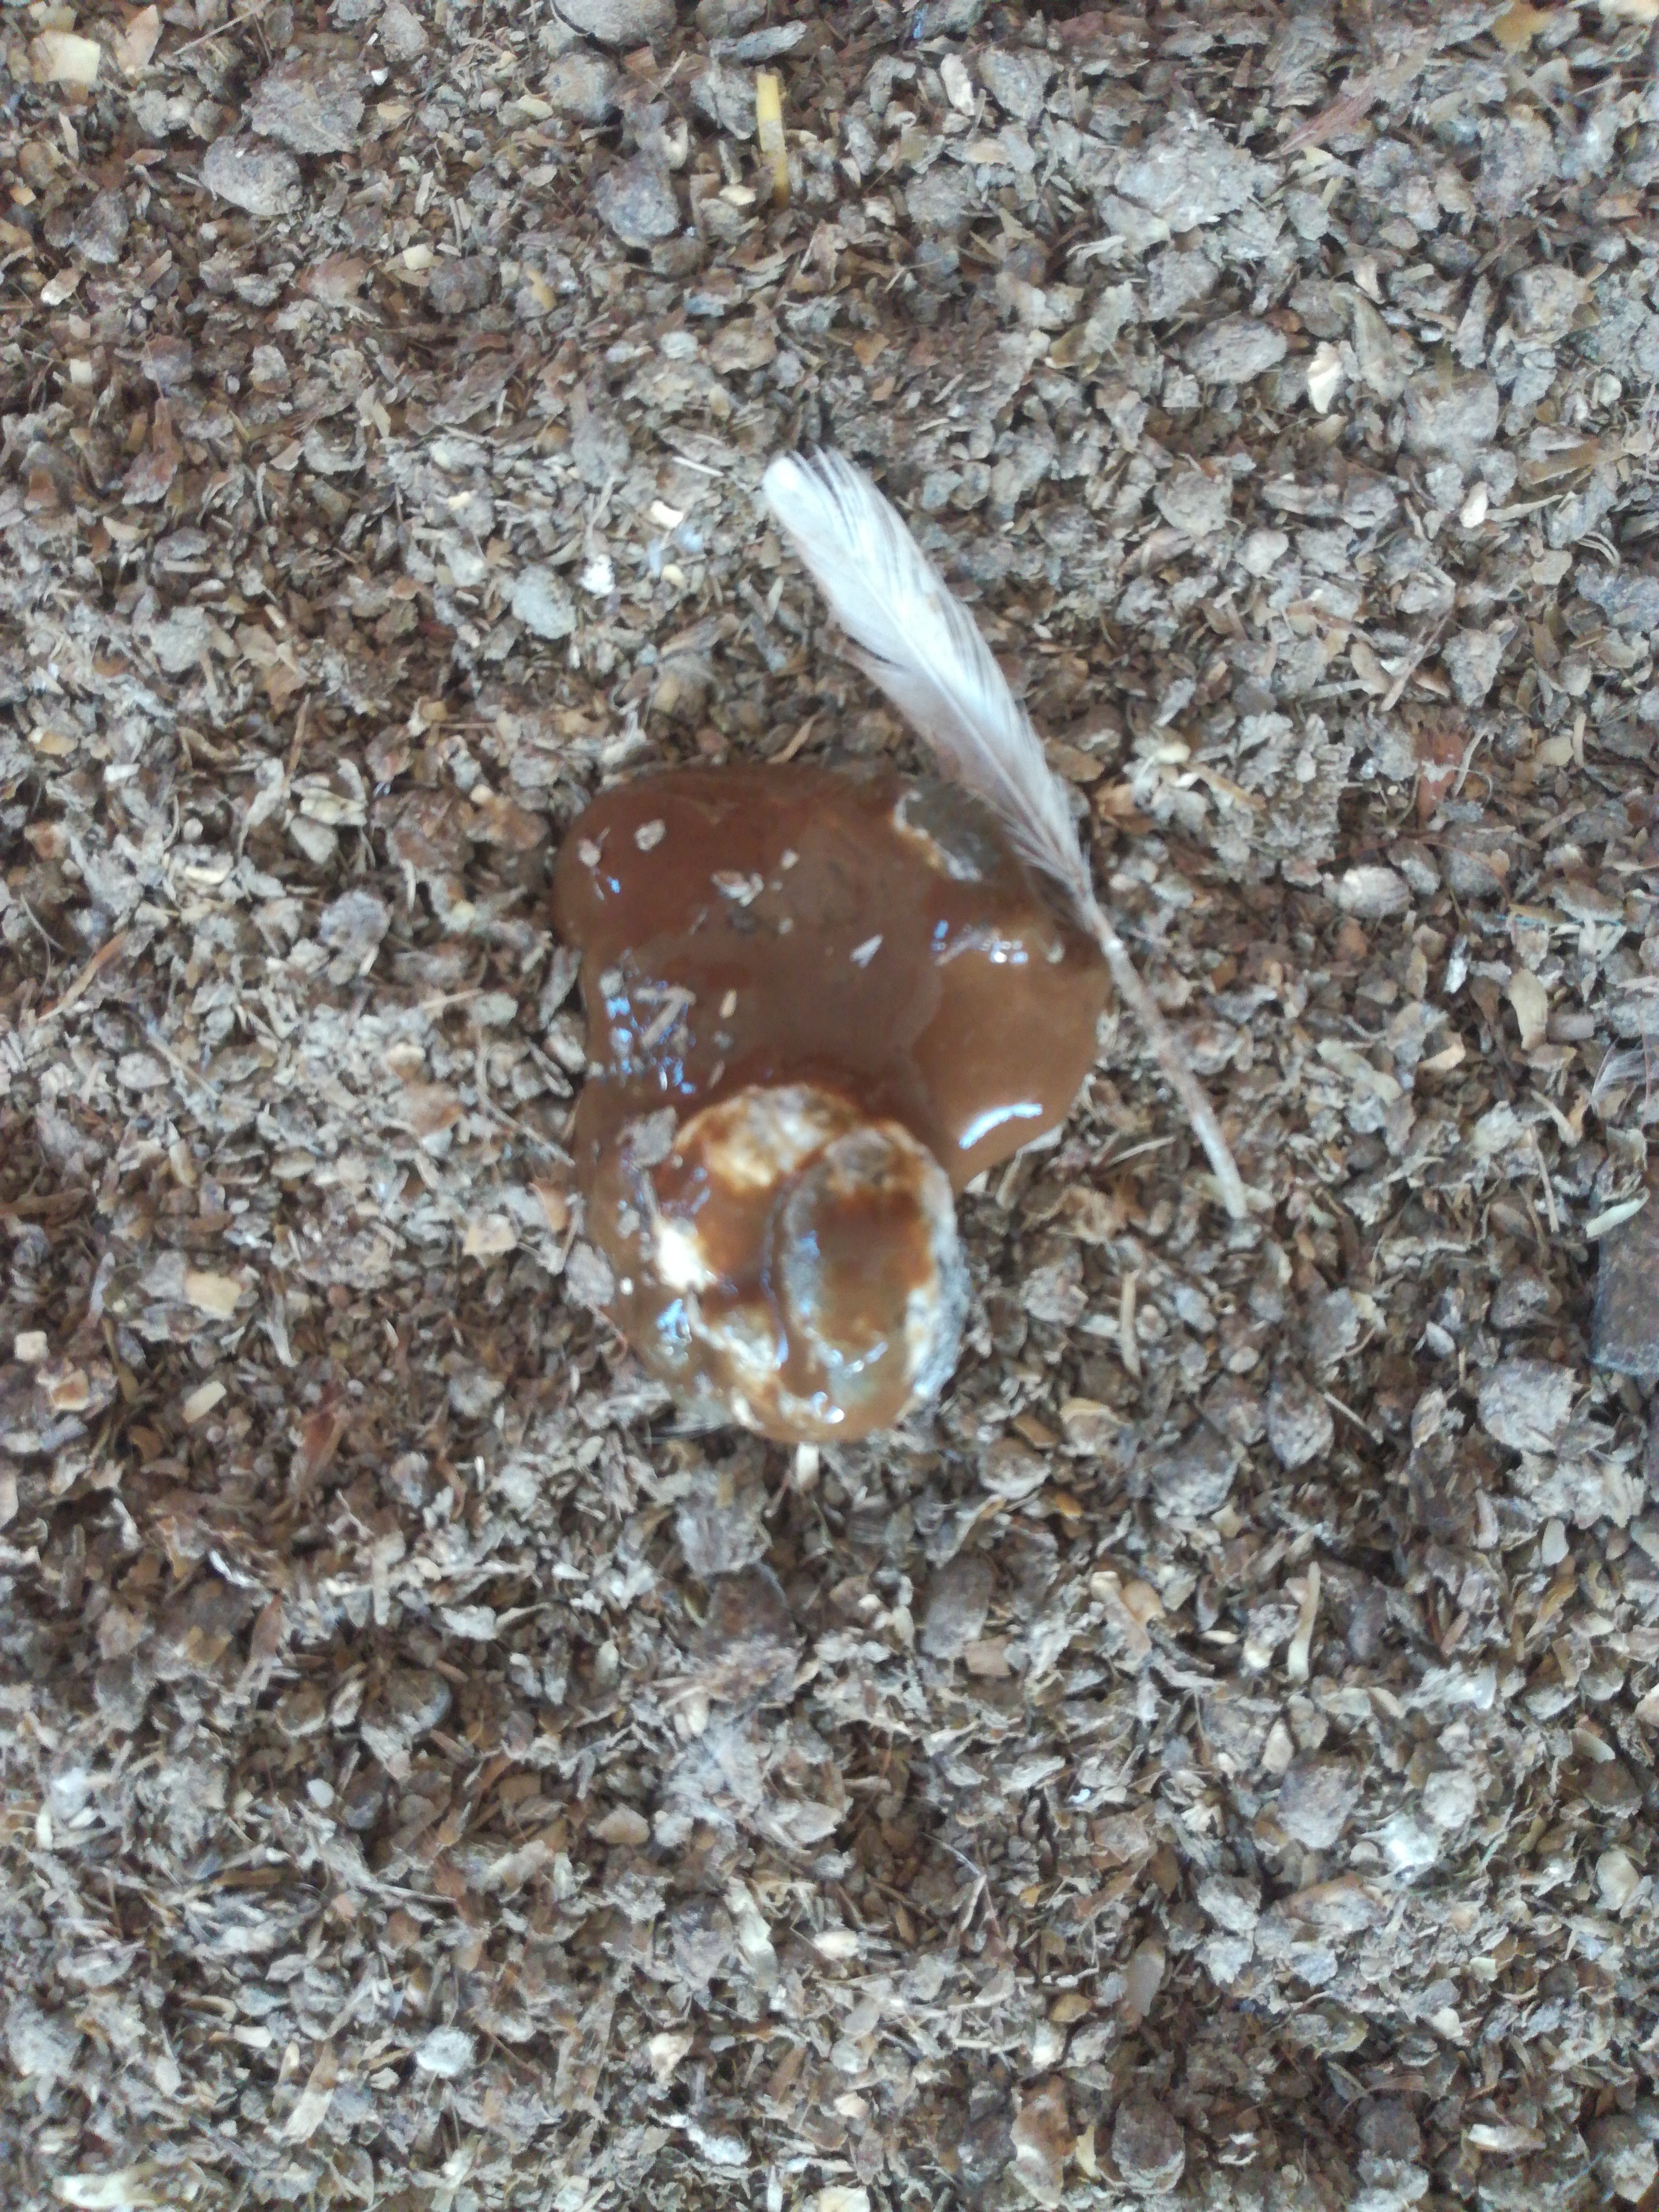
PCR-confirmed diagnosis: Coccidiosis